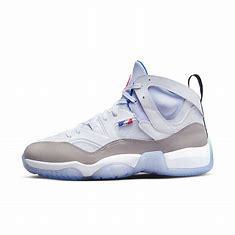
Brand: Jordan
Model: Jumpman Two Trey